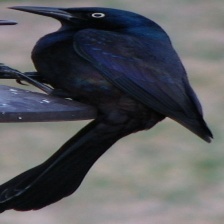
Species: COMMON GRACKLE
Scientific name: QUISCALUS QUISCULA